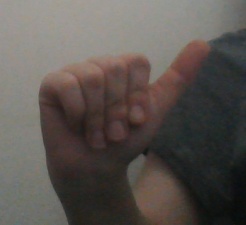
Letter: dhad